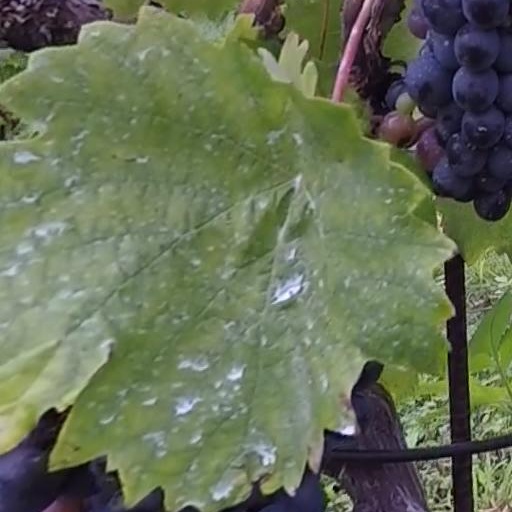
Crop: grape